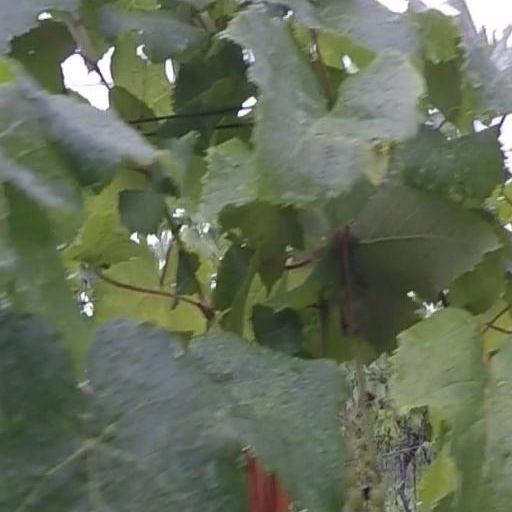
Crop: grape